55th Massachusetts Infantry Regiment

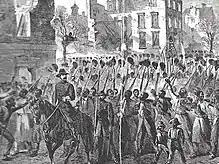
Lieutenant Colonel Charles B. Fox leads the 55th Massachusetts into Charleston, South Carolina, February 21, 1865

The 55th Massachusetts Infantry Regiment was the sister regiment of the renowned Massachusetts 54th Volunteers during the latter half of the American Civil War, formed because of the overflow of volunteer enlistees to the 54th Massachusetts.